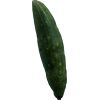
Label: Cucumber 3